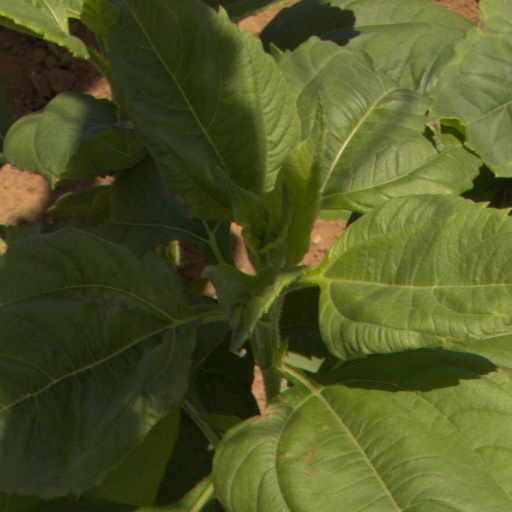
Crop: Jerusalem artichoke